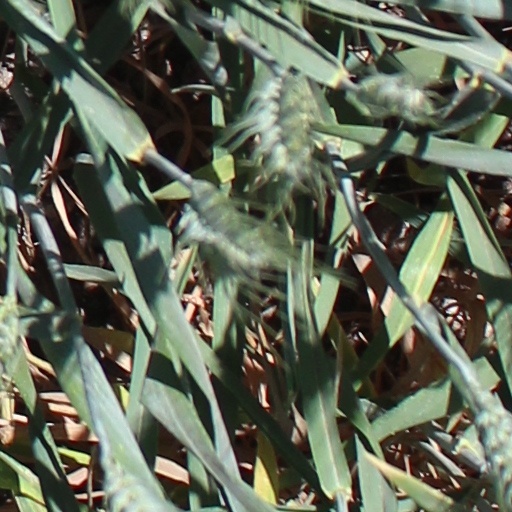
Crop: wheat